Raja Mahendra Pratap

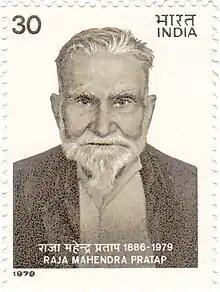
Raja Mahendra Pratap on a 1979 stamp of India

Raja Mahendra Pratap (1 December 1886 — 29 April 1979) was an Indian freedom fighter, journalist, writer, revolutionary, President in the Provisional Government of India, which served as the Indian Government-in-exile during World War I from Kabul in 1915, and social reformist of British India. He also formed the Executive Board of India in Japan in 1940 during the Second World War. He is popularly known as "Aryan Peshwa".